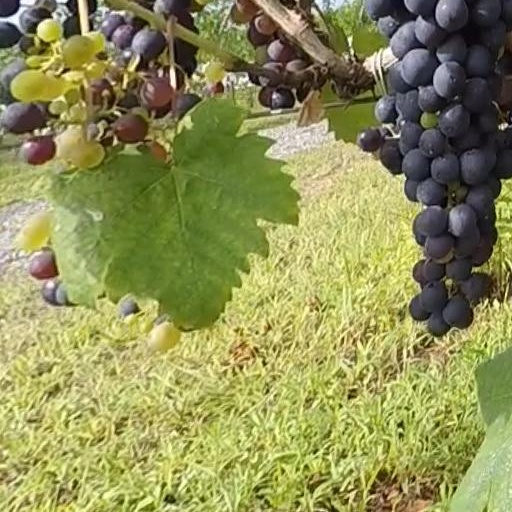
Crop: grape